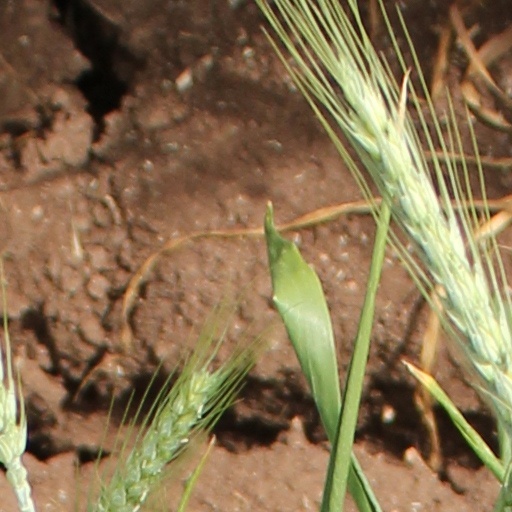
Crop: wheat